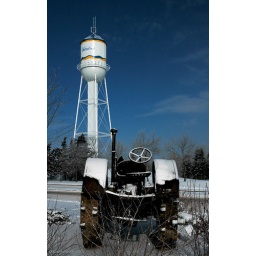
A tractor in the foreground and the Wetaskiwin water tower in the background.